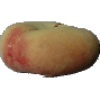
Label: peach_flat